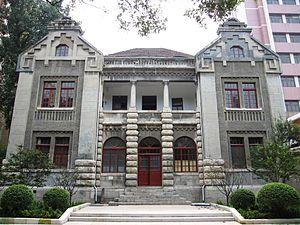
L'incident de Jinan, aussi appelé tragédie du 3 mai, est un affrontement qui opposa l'Armée impériale japonaise, alliée aux seigneurs de guerre du Nord de la Chine, à l'armée du Sud du Kuomintang à Jinan, la capitale du Shandong, en 1928 durant l'expédition du Nord.